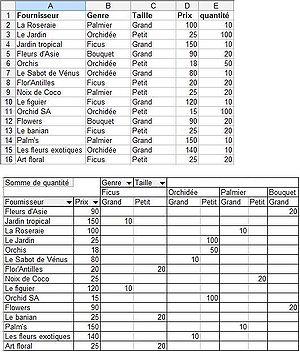
L’informatique décisionnelle est l'informatique à l'usage des décideurs et des dirigeants d'entreprises. Elle désigne les moyens, les outils et les méthodes qui permettent de collecter, consolider, modéliser et restituer les données, matérielles ou immatérielles, d'une entreprise en vue d'offrir une aide à la décision et de permettre à un décideur d’avoir une vue d’ensemble de l’activité traitée.
Un tableau croisé dynamique, en abrégé « TCD », est une fonctionnalité de certains tableurs qui permet de générer une synthèse d'une table de données brutes. Le « TCD » permet de regrouper des données selon une ou plusieurs de ses propres catégories et faire les opérations nécessaires entre les montants correspondants. Le « TCD » peut donc créer des mises en forme de tableaux en répartissant les différents champs voulus, en abscisses ou en ordonnées. En particulier, c'est l'outil de choix pour construire un tableau de contingence.